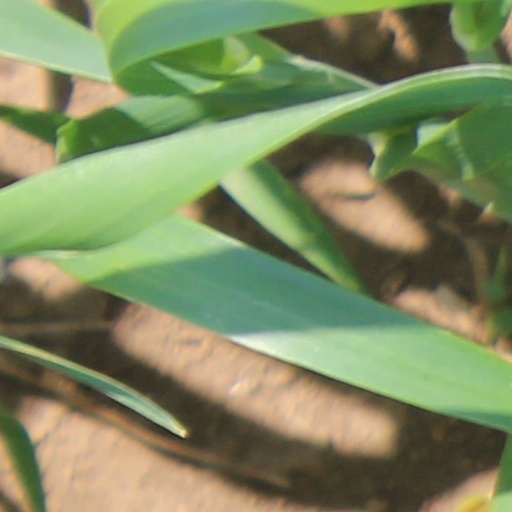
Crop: wheat